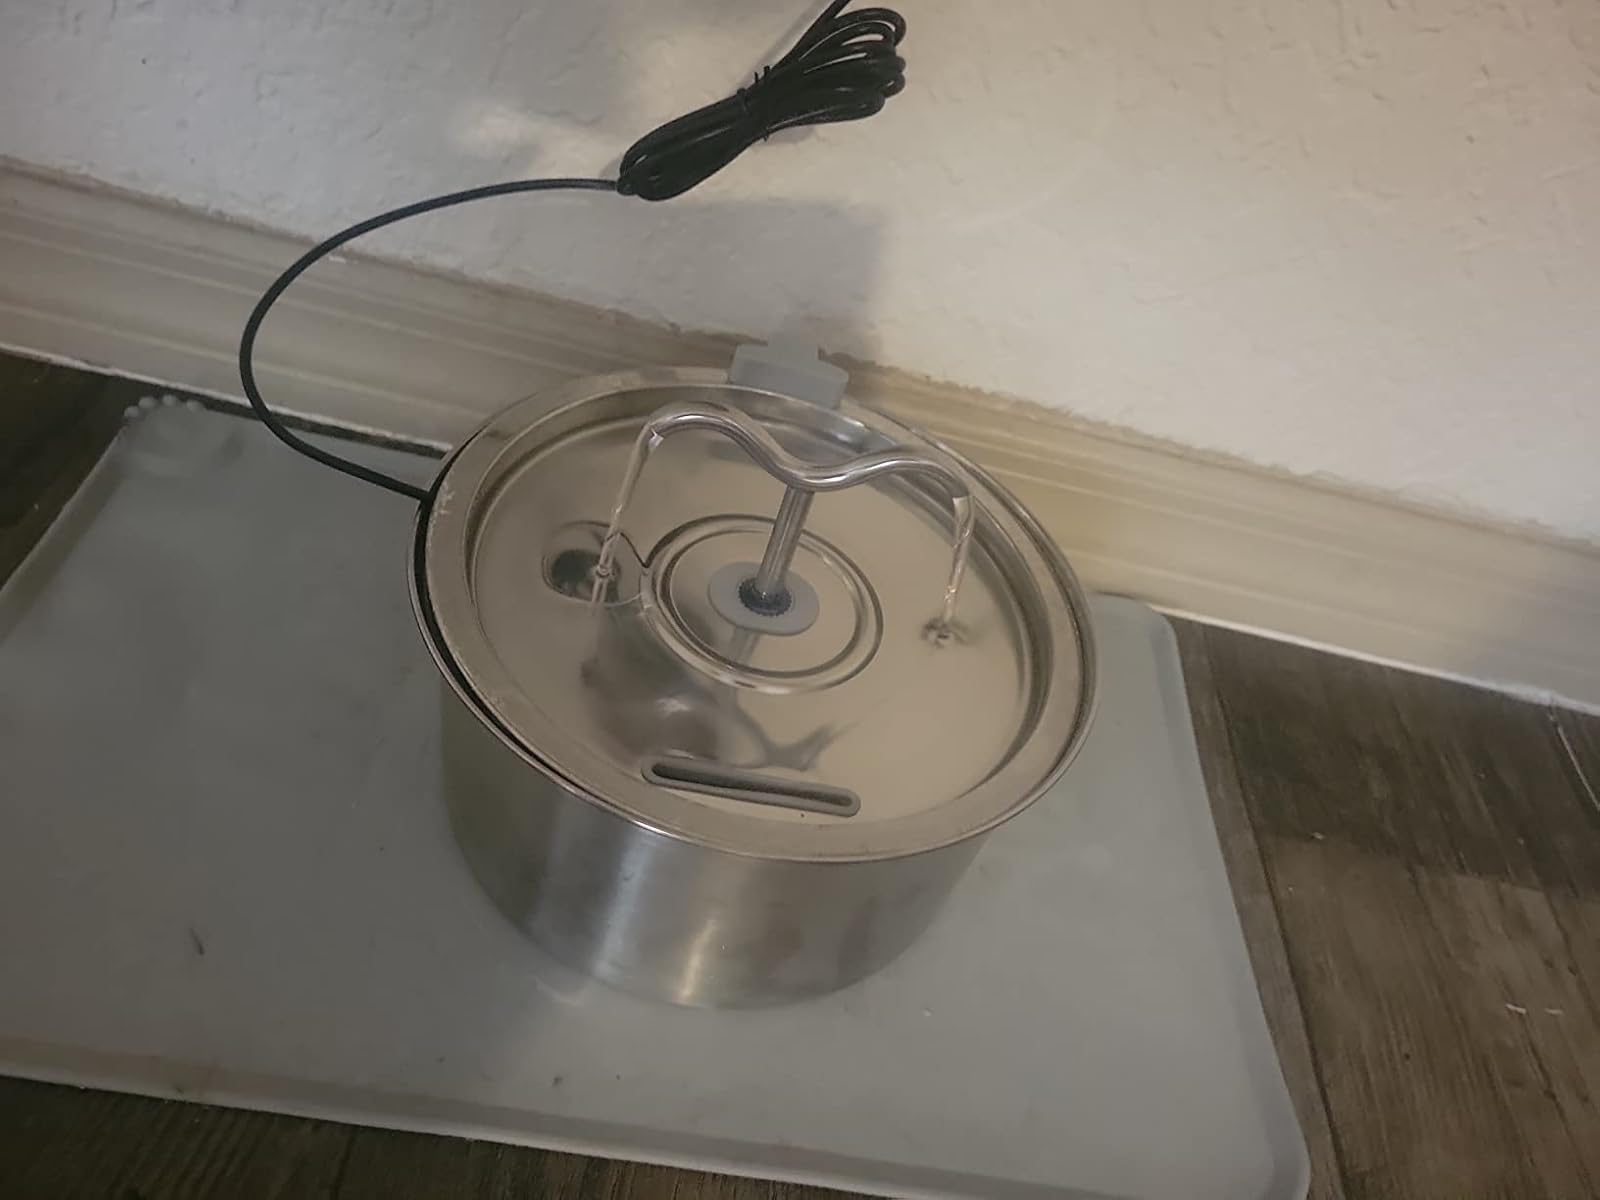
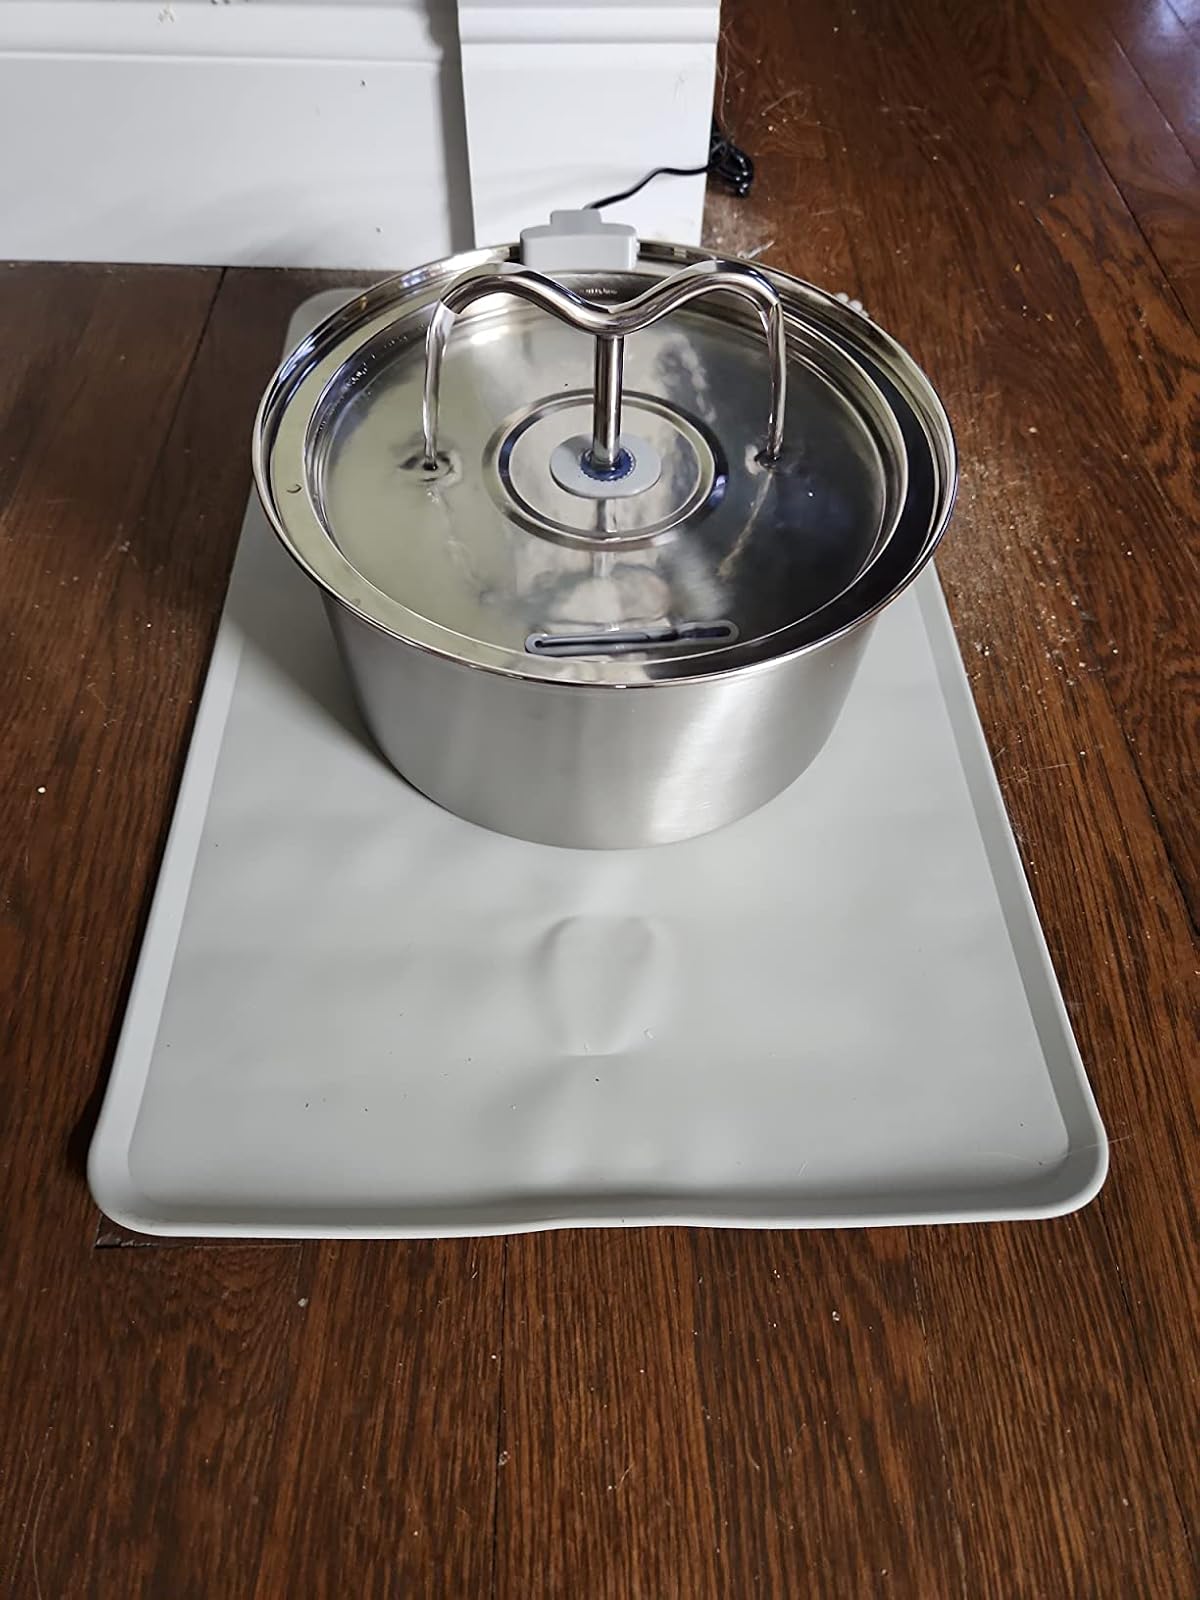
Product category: items_bowl
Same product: yes